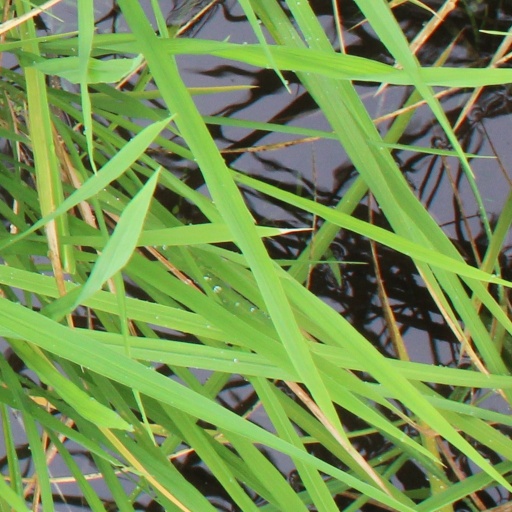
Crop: rice